Let the Right One In (novel)

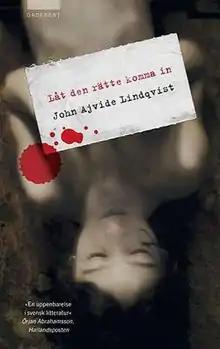
Swedish book cover

Let the Right One In is a 2004 vampire novel by Swedish writer John Ajvide Lindqvist. The story centers on the relationship between a 12-year-old boy, Oskar, and a centuries-old vampire child, Eli. It takes place in Blackeberg, a working-class suburb of Stockholm, in the early 1980s. The book grapples with the darker side of humanity, including such issues as existential anxiety, social isolation, fatherlessness, divorce, alcoholism, school bullying, paedophilia, genital mutilation, self-mutilation, and murder.